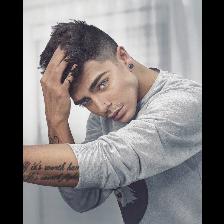
Label: Human